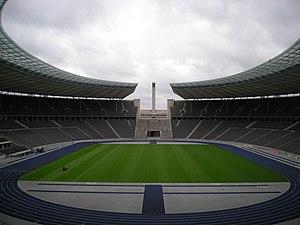
Les 24ᵉˢ Championnats d'Europe d'athlétisme se déroulent du 6 au 12 août 2018 à Berlin, en Allemagne, comme en a décidé en novembre 2013 l'Association européenne d'athlétisme. Berlin a remporté cette organisation en étant seule en lice après le retrait de Budapest. Ils ont lieu pour l’essentiel dans le Stade olympique de Berlin, mais aussi pour quelques épreuves à l’« European Mile », un site provisoire, à proximité immédiate de l’Église du Souvenir de Berlin où sont remises également la plupart des médailles. C'est la troisième fois que l'Allemagne organise cette compétition, après Stuttgart 1986 et Munich 2002. Elle a lieu dans le cadre des championnats sportifs européens 2018, première édition des championnats sportifs européens par ailleurs organisée à Glasgow.